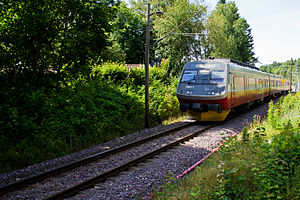
Vestfoldbanen
Tog på Vestfoldbanen ved Tønsberg.
Vestfoldbanen er navnet på en 148 km lang jernbanestrækning i Norge, der går fra Drammen, gennem Vestfold til Skien. Banen blev oprindeligt kaldt Grevskapsbanen eller Jarlsbergbanen. Strækningen Drammen – Larvik blev åbnet 13. oktober 1881, strækningen Larvik – Skien åbnede 23. november 1882. Banen var smalsporet med en sporvidde på 1067 mm.